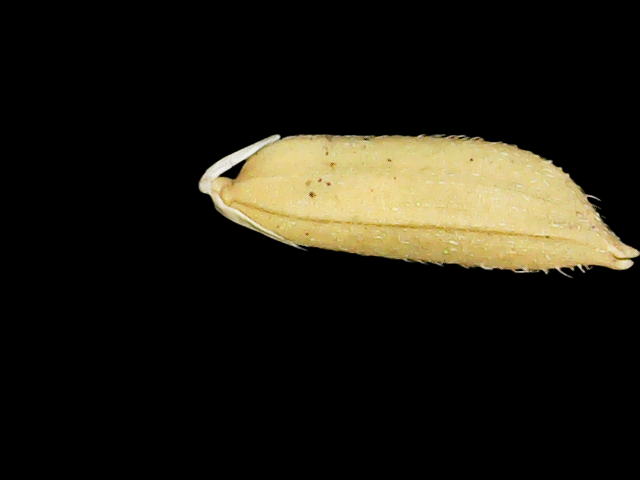
Rice variety: Binadhan07